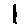
Label: 1